Shakespeare authorship question

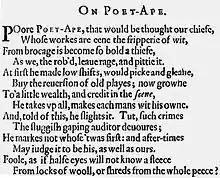
Ben Jonson's "" from his 1616 collected works is taken by some anti-Stratfordians to refer to Shakespeare.

In his surviving signatures William Shakespeare did not spell his name as it appears on most Shakespeare title pages. His surname was spelled inconsistently in both literary and non-literary documents, with the most variation observed in those that were written by hand. This is taken as evidence that he was not the same person who wrote the works, and that the name was used as a pseudonym for the true author.